Illinois

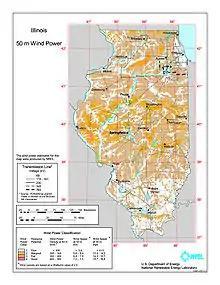
Average annual wind power distribution for Illinois, height above ground (2009)

As of 2022, the gross state product for Illinois reached trillion.